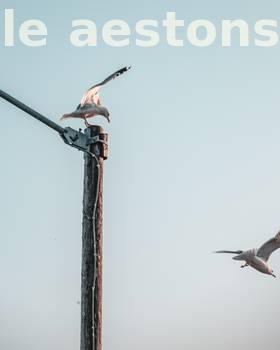
Label: Watermark